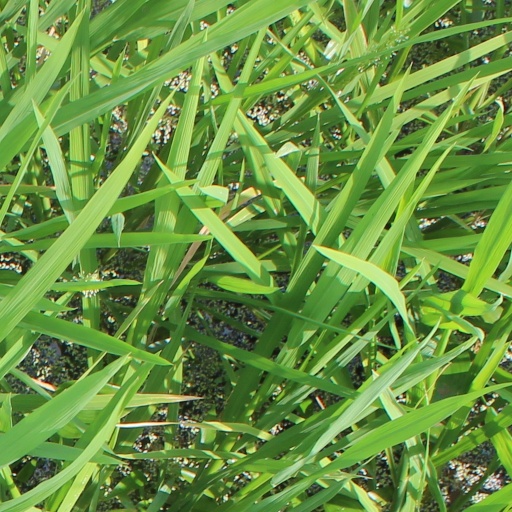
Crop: rice